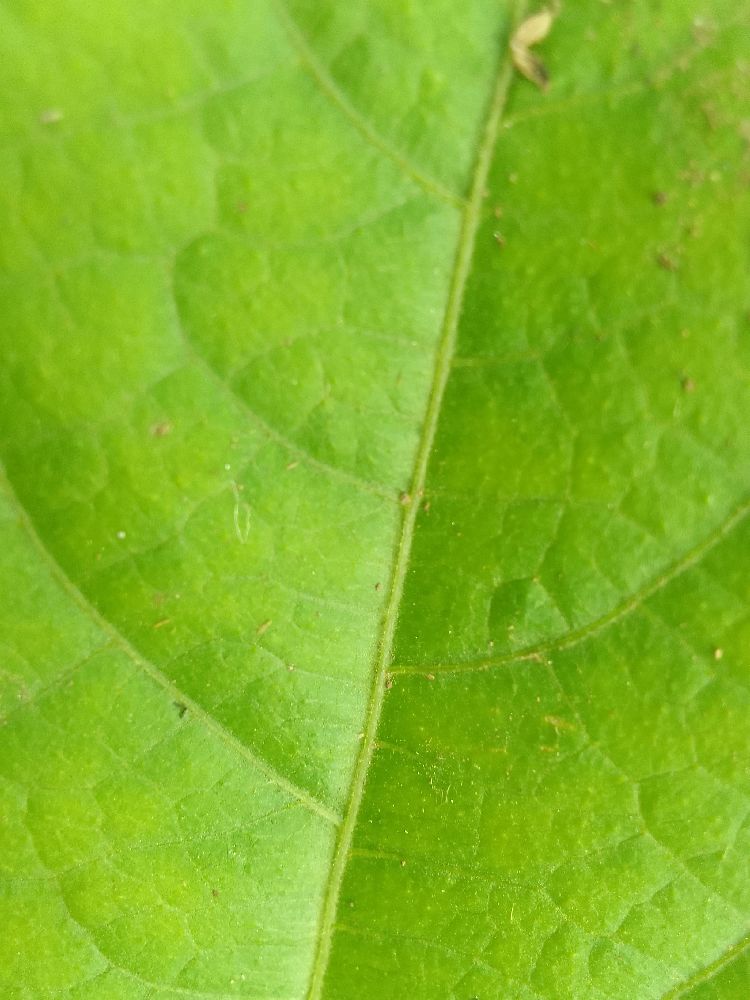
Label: healthy